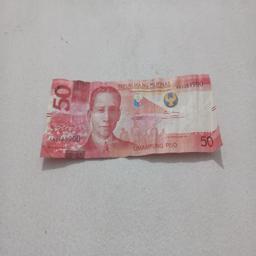
Label: 50_Front